Kim Yeon-koung

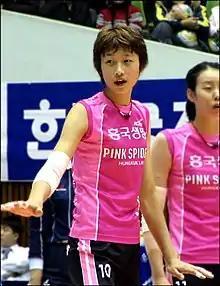
Kim Yeon-Koung playing for Heungkuk Life Pink Spiders in the 2005–06 season.

During her first professional season, Kim contributed to Heungkuk Life becoming the champions of the Korean League. She received every award available, including the 'New Face Award', 'Regular Season MVP', 'Final Championship MVP', 'Best Scorer', 'Best Spiker', and 'Best Server'. However, she had to receive surgery in her right knee afterwards. Before fully recovering from the surgery, she participated in the 2006 World Championship and 2006 Asian Games. Mid-competition, she suffered from serious foot pain as an aftereffect of the surgery.